Noddy (camera)

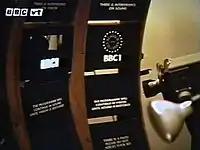
The Noddy camera system

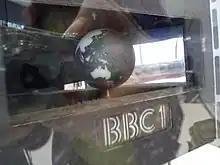
Noddy setup for filming the BBC1 mirrored globe ident

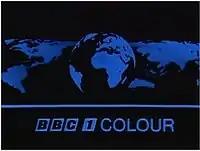
Electronically coloured BBC1 globe ident, used between 1969 and 1974

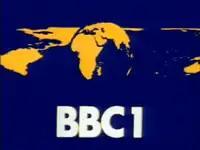
A second BBC1 ident colour scheme, used between 1974 and 1981

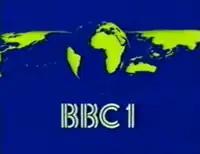
The third and final incarnation of the globe ident (1981–1985, 2012 during BBC One Northern Ireland's analogue switch-off)

The Noddy was a camera system used for generating idents for the BBC One and BBC Two television channels from late 1963 to February 1985.